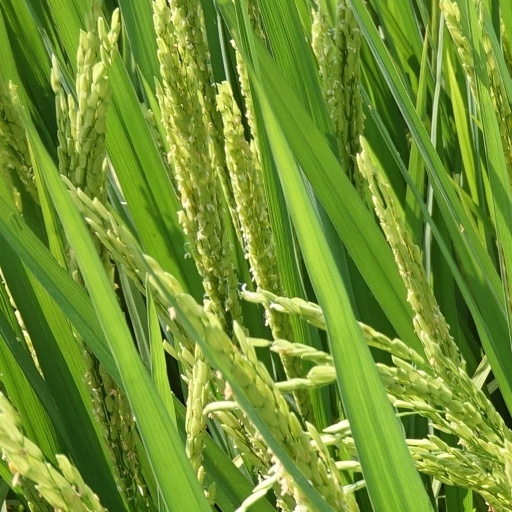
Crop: rice